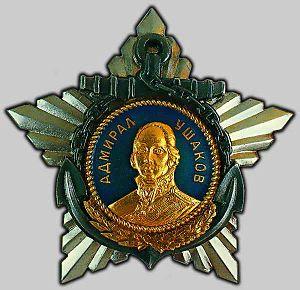
Les décorations dans cette liste sont des décorations de l'ex-Union Soviétique décernées pour reconnaître des réalisations militaires et civiles. Certaines de ces récompenses ont été abolies suite à la dissolution de l'Union soviétique, alors que d'autres sont conservées par la Fédération de Russie à partir de 1991 et furent simplement retravaillées afin d'abroger les signes communistes.